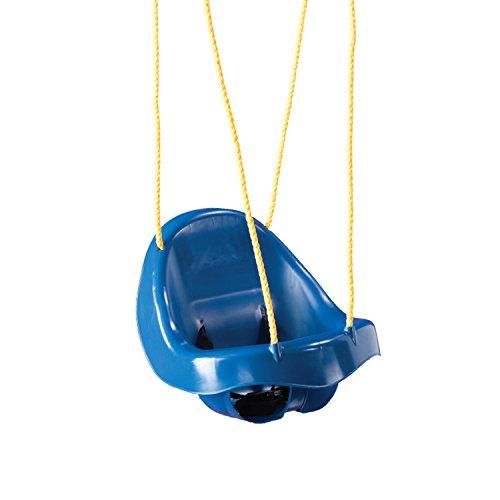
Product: Swing-N-Slide Blue Child Seat
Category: Toys & Games | Sports & Outdoor Play | Play Sets & Playground Equipment
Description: Child swing for the youngest member of your family.
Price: $15.99
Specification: ProductDimensions:13.2x13x10.5inches|ItemWeight:4pounds|ShippingWeight:4.75pounds(Viewshippingratesandpolicies)|ASIN:B01N5XKOYV|Itemmodelnumber:WS4641|Manufacturerrecommendedage:12month-3years